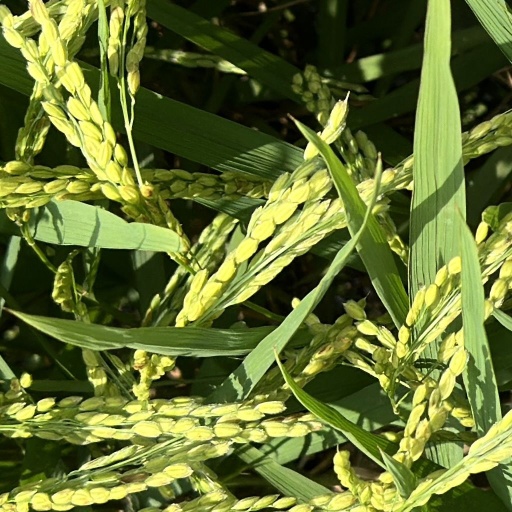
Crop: rice